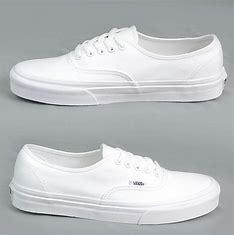
Brand: Vans
Model: 100